Brutus (Cicero)

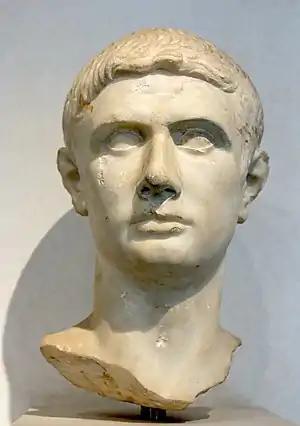
Male portrait, so-called “Brutus”. Marble, Roman artwork, 30–15 BC. From the Tiber, Rome.

Cicero's Brutus (also known as De claris oratoribus) is a history of Roman oratory. It is written in the form of a dialogue, in which Marcus Junius Brutus and Titus Pomponius Atticus ask Cicero to describe the qualities of all the leading Roman orators up to their time. Cicero then attempts to propose a reconstruction of Roman history. Although it is written in the form of a dialogue, the majority of the talking is done by Cicero with occasional intervention by Brutus and Atticus. The work was probably composed in 46 BC, with the purpose of defending Cicero's own oratory. He begins with an introductory section on Greek oratory of the Attic, Asiatic, and Rhodian schools, before discussing Roman orators, beginning with Lucius Junius Brutus, "The Liberator", though becoming more specific from the time of Marcus Cornelius Cethegus.